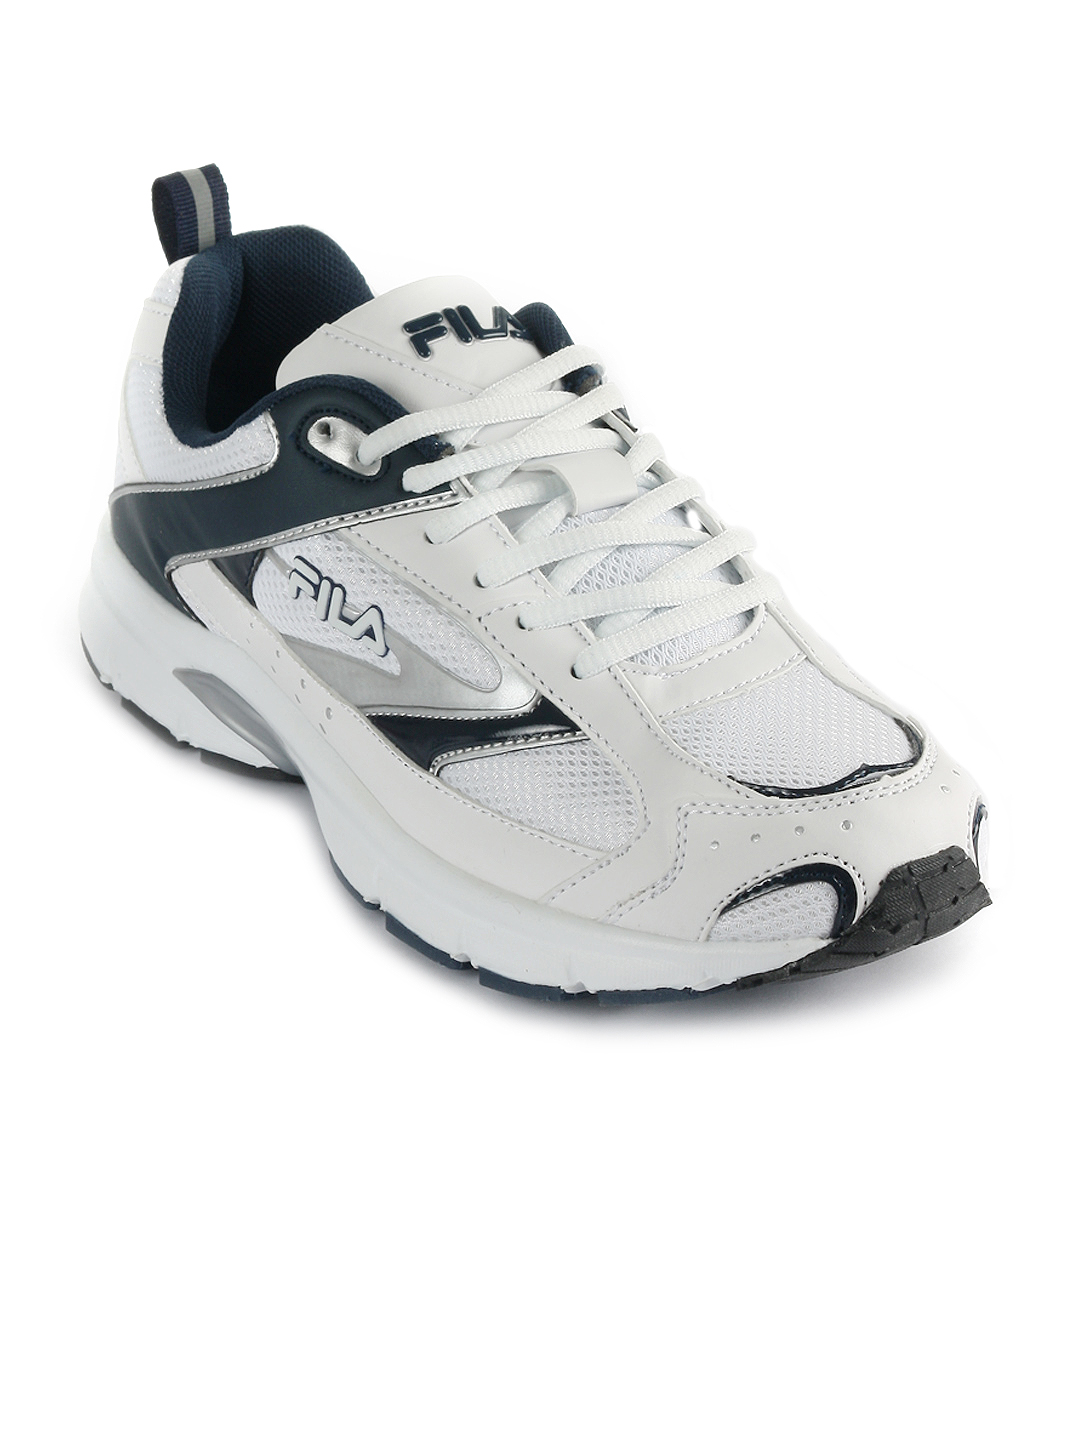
Fila Men Swift White Sports Shoes
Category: Footwear / Shoes / Sports Shoes
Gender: Men
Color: White
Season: Summer 2012
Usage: Sports